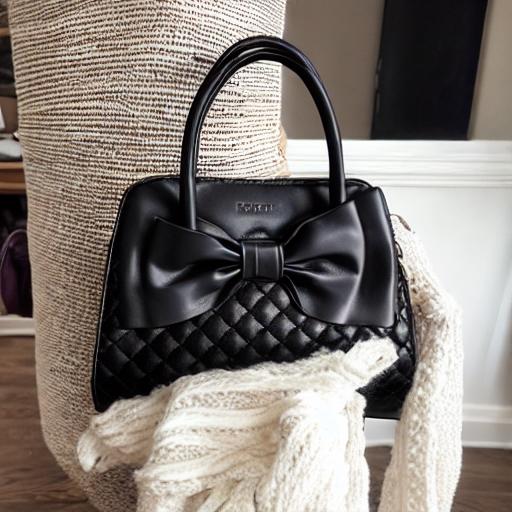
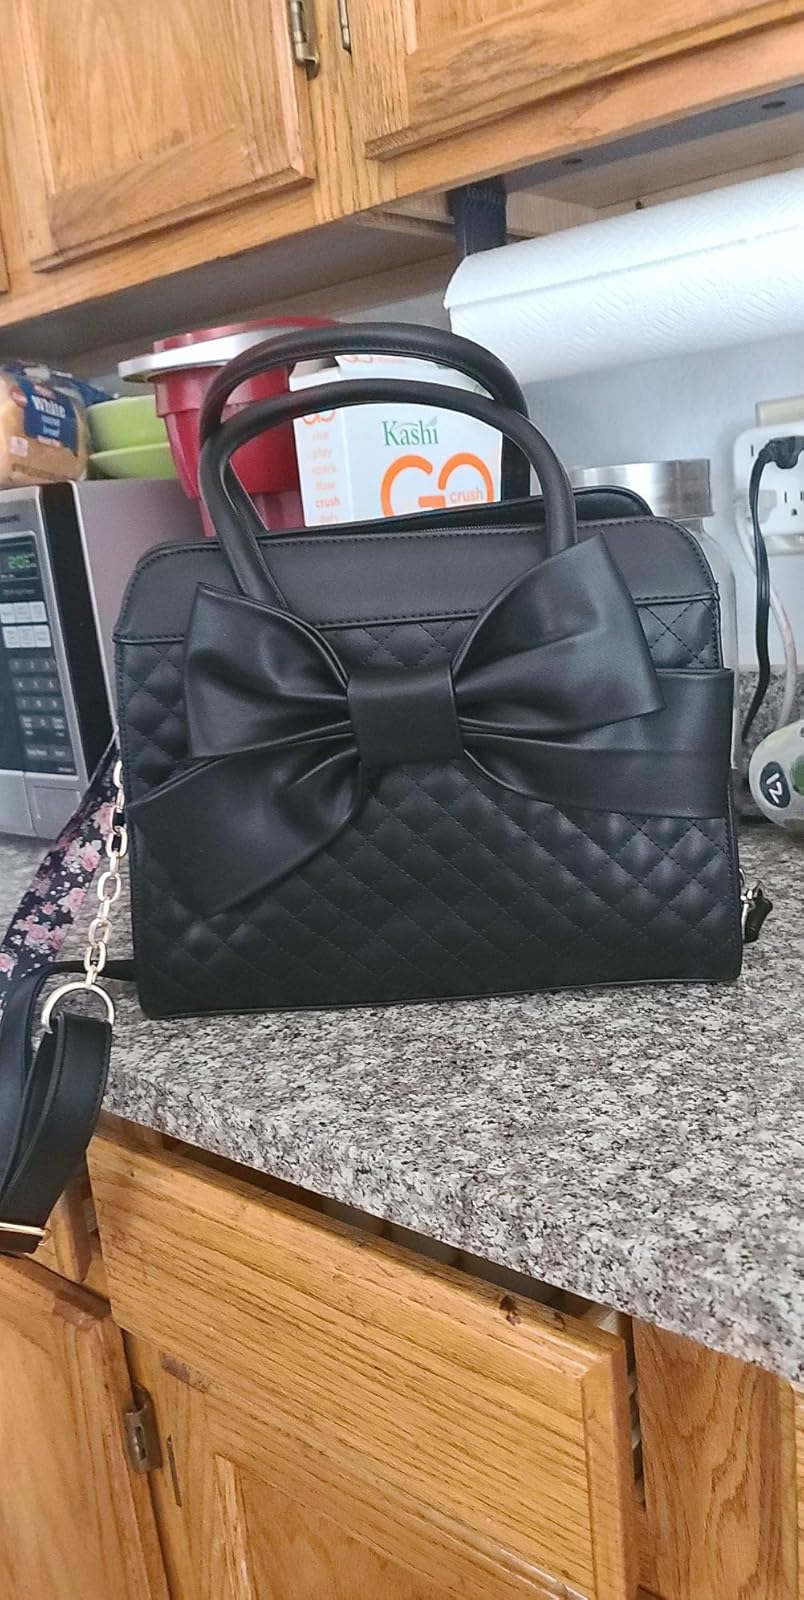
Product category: accessories_handbag
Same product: no